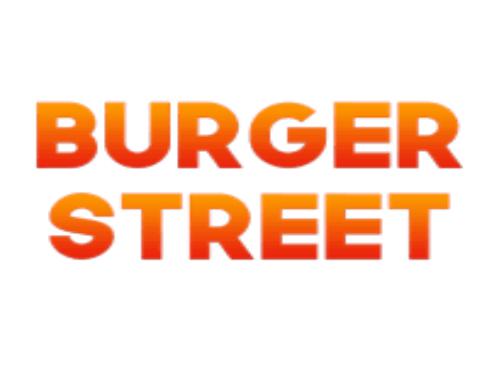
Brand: Burger Street
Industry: Food